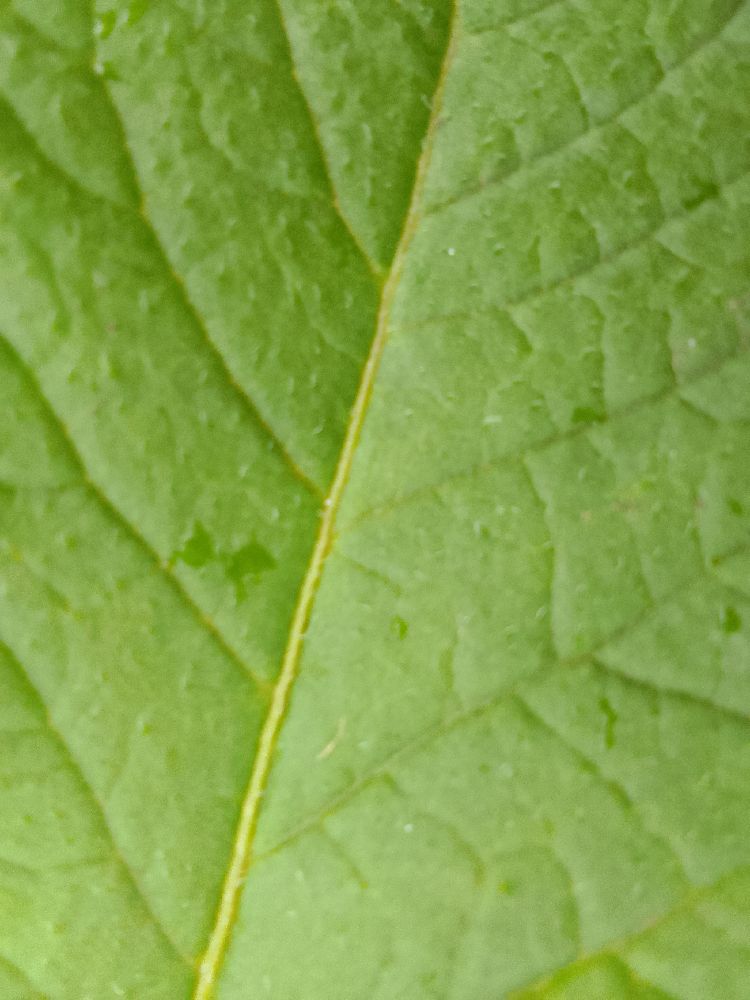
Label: Healthy